A Medal for Benny

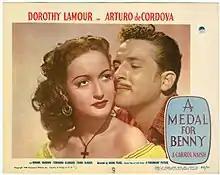
Lobby card

A Medal for Benny is a 1945 American drama film directed by Irving Pichel. The story was conceived by writer Jack Wagner, who enlisted his long-time friend John Steinbeck to help him put it into script form. The film was released by Paramount Pictures. The film is also known as "Benny's Medal".